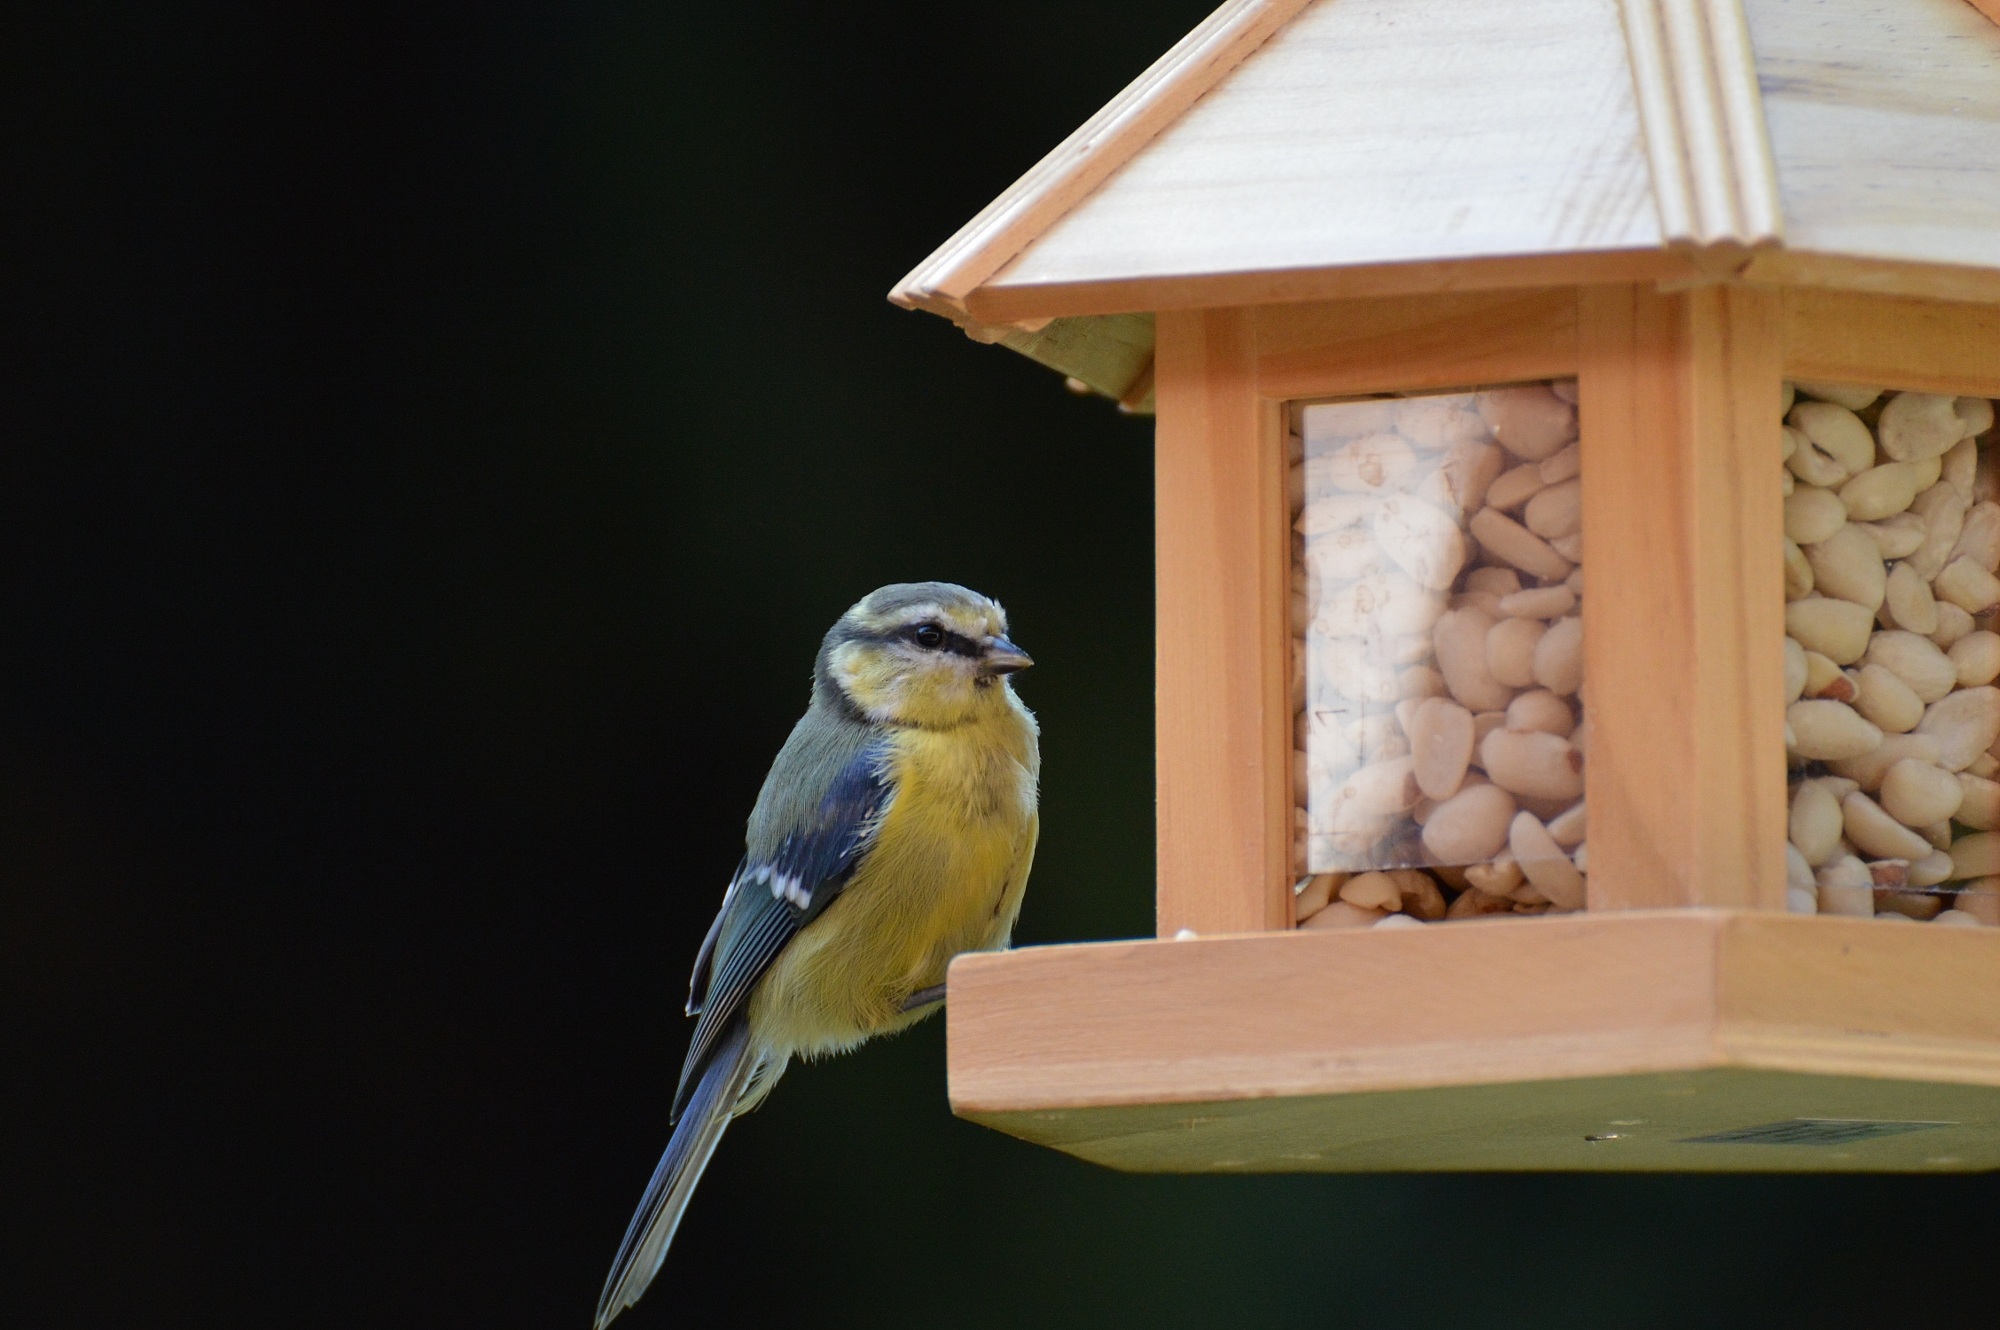
nature, bird, cute, feed, beak, fauna, bird seed, plumage, finch, bluebird, tit, peanuts, depend, small bird, perching bird